Answer in natural language. Consider the 3D positions of the objects in the scene and not just the 2D positions in the image. Is the centerpoint of  abstract rectangle frame on wall (marked A) at a higher height than silver doubledoor refrigerator (marked B)? Choose between the following options: yes or no
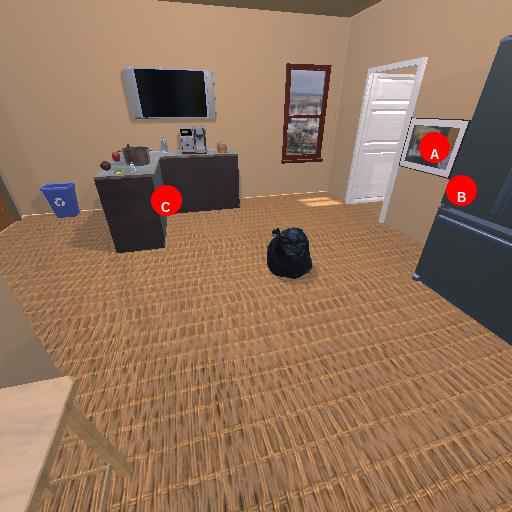
<answer>yes</answer>